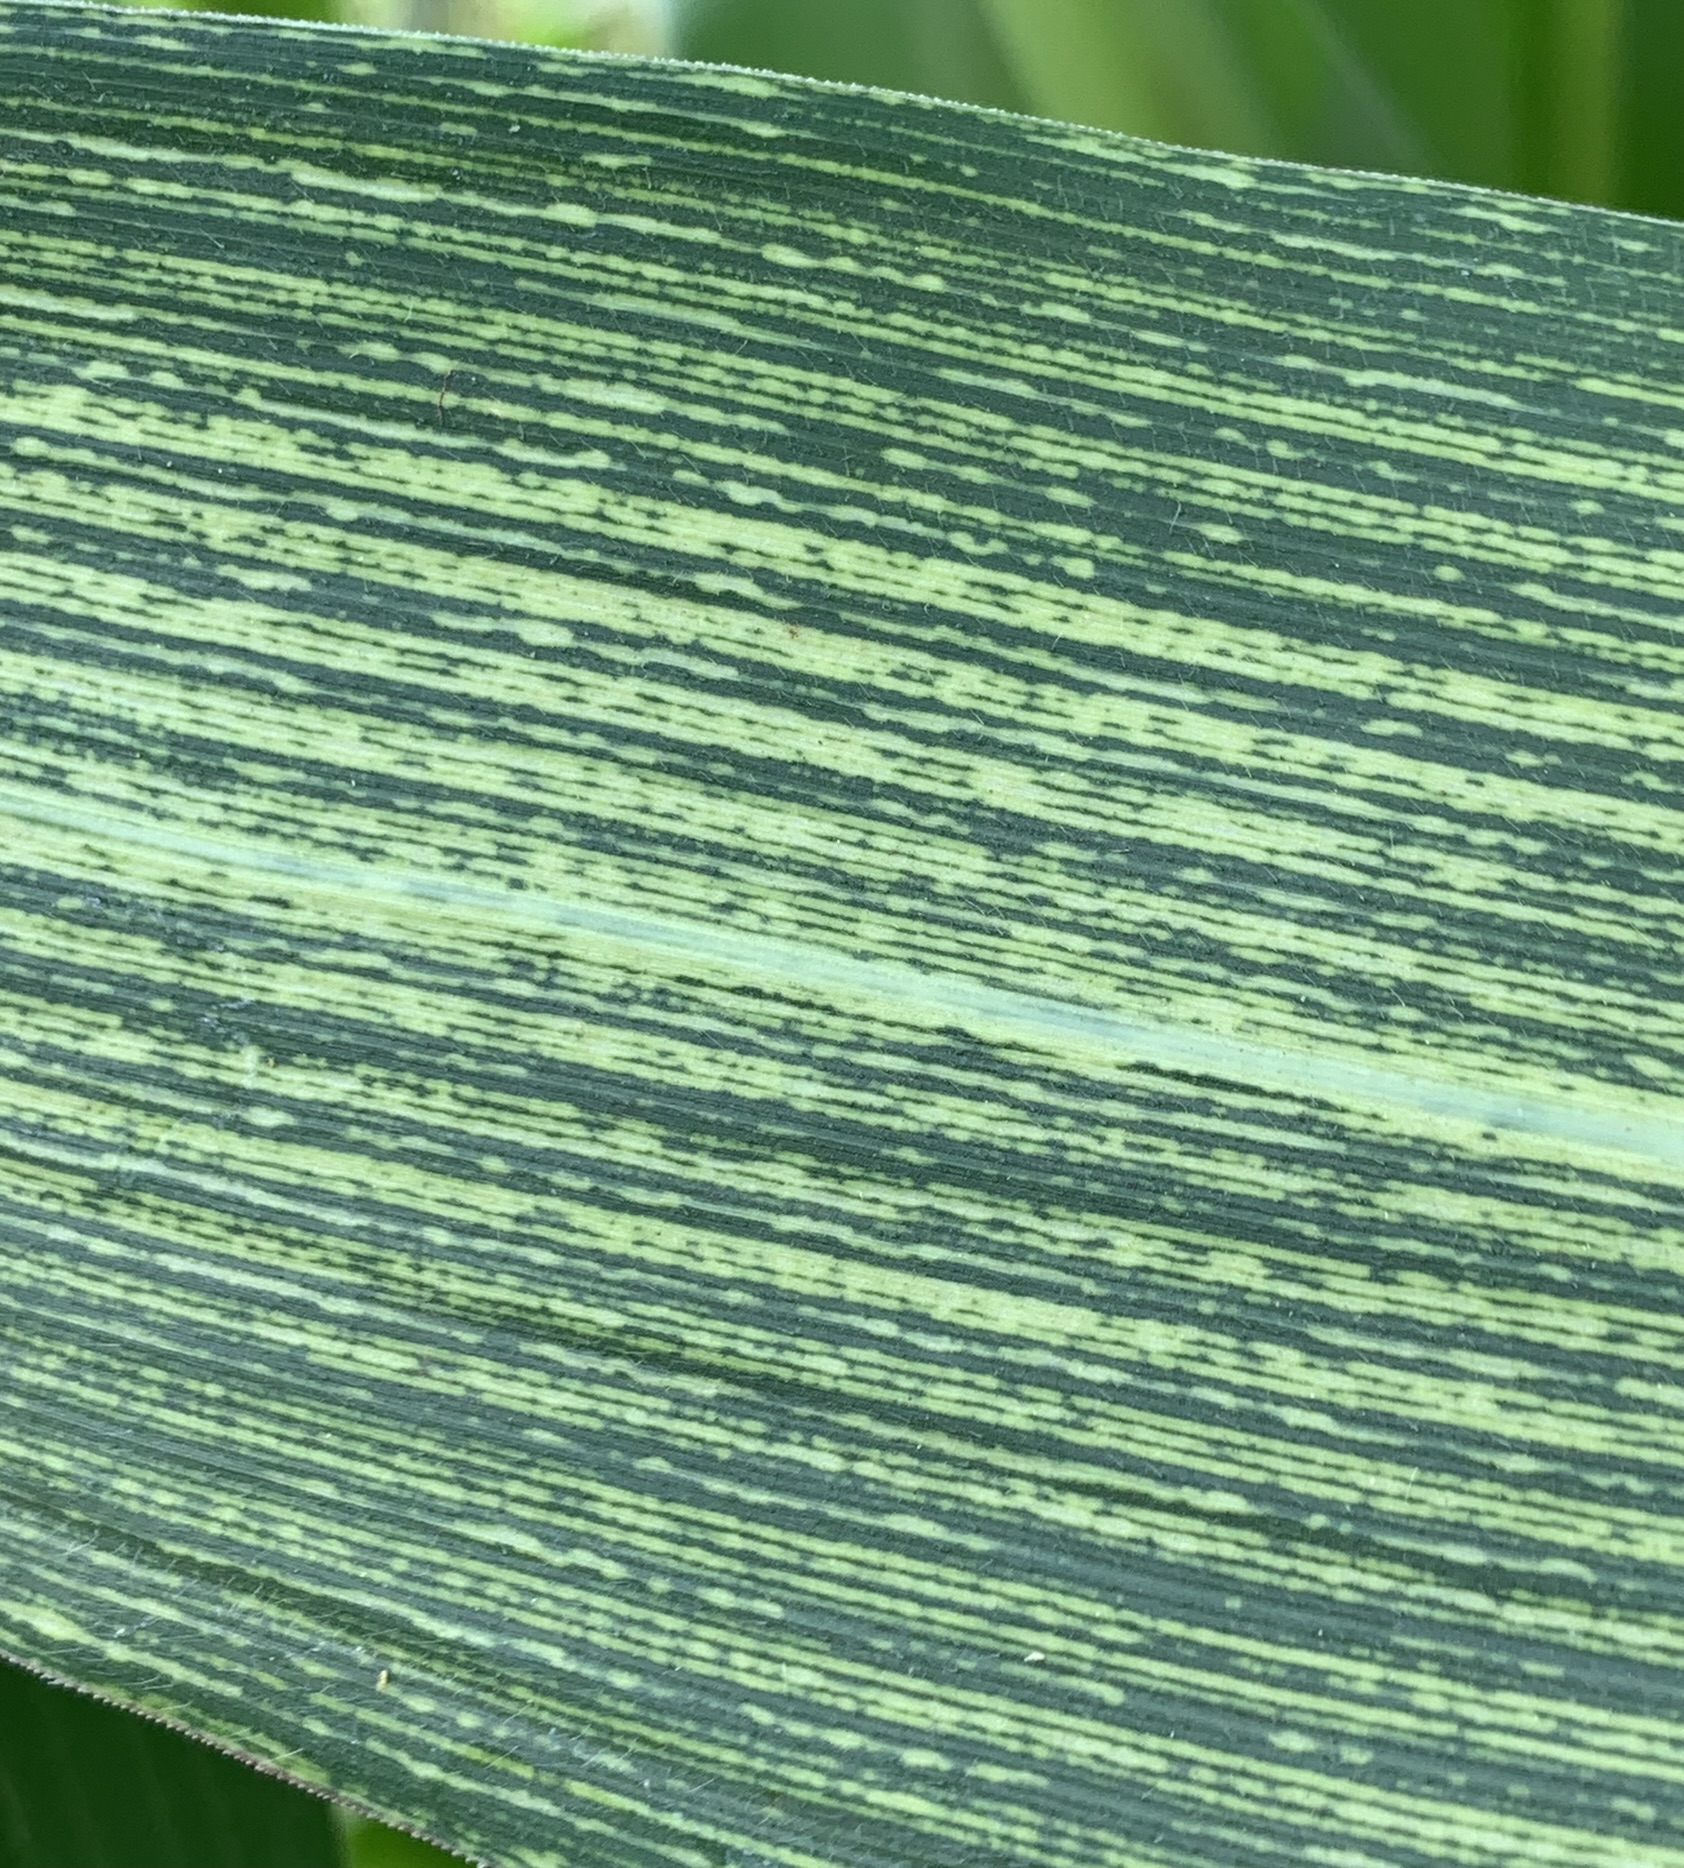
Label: MSV